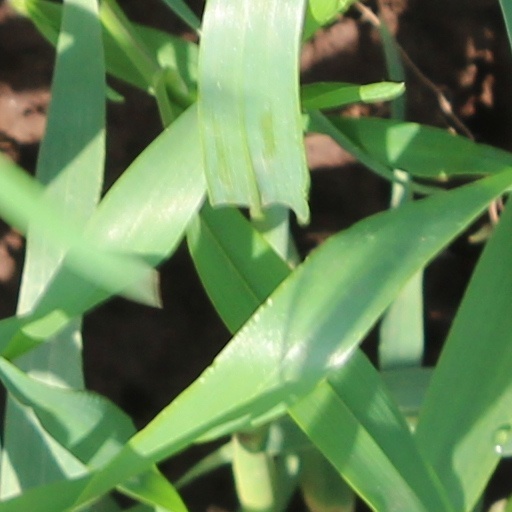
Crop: wheat